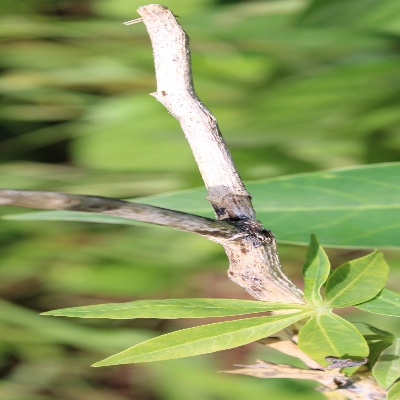
Crop: Cassava
Condition: bacterial blight